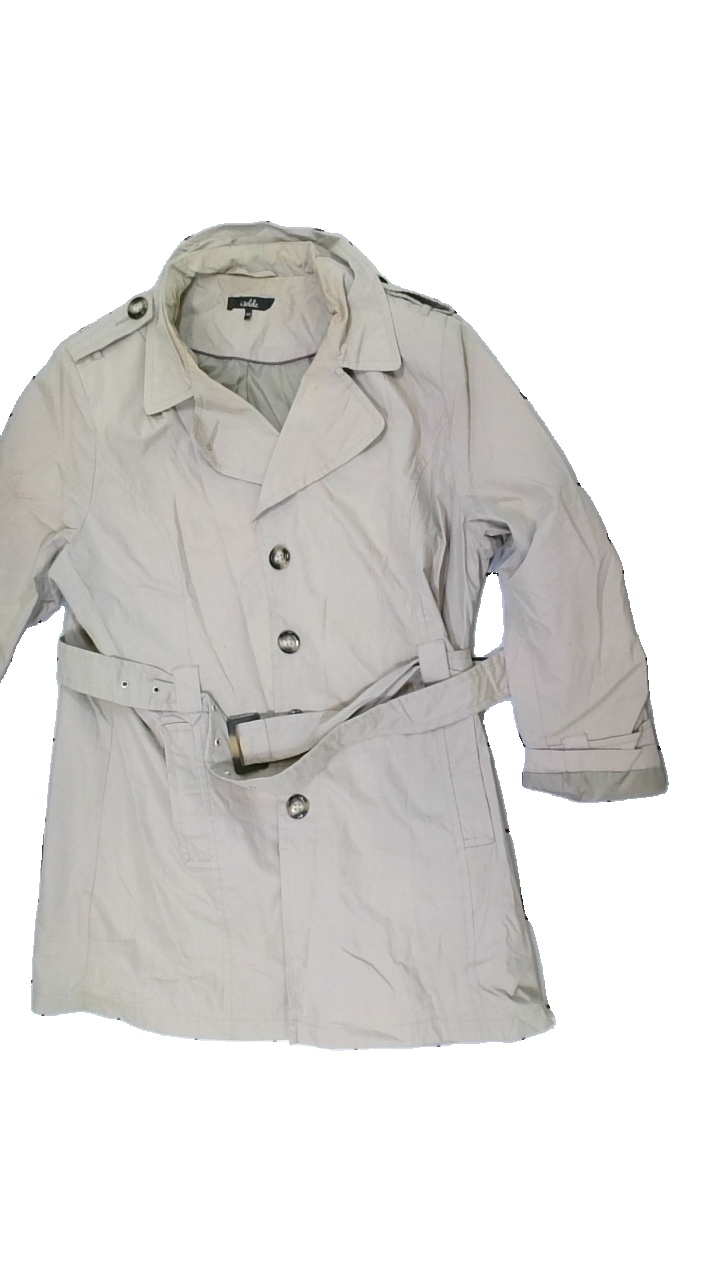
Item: Jacket (Unisex)
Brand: Isolde
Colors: Beige
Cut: Long
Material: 100%cotton
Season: Spring
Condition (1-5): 1
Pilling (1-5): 4
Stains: Major
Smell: Major
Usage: Export
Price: <50